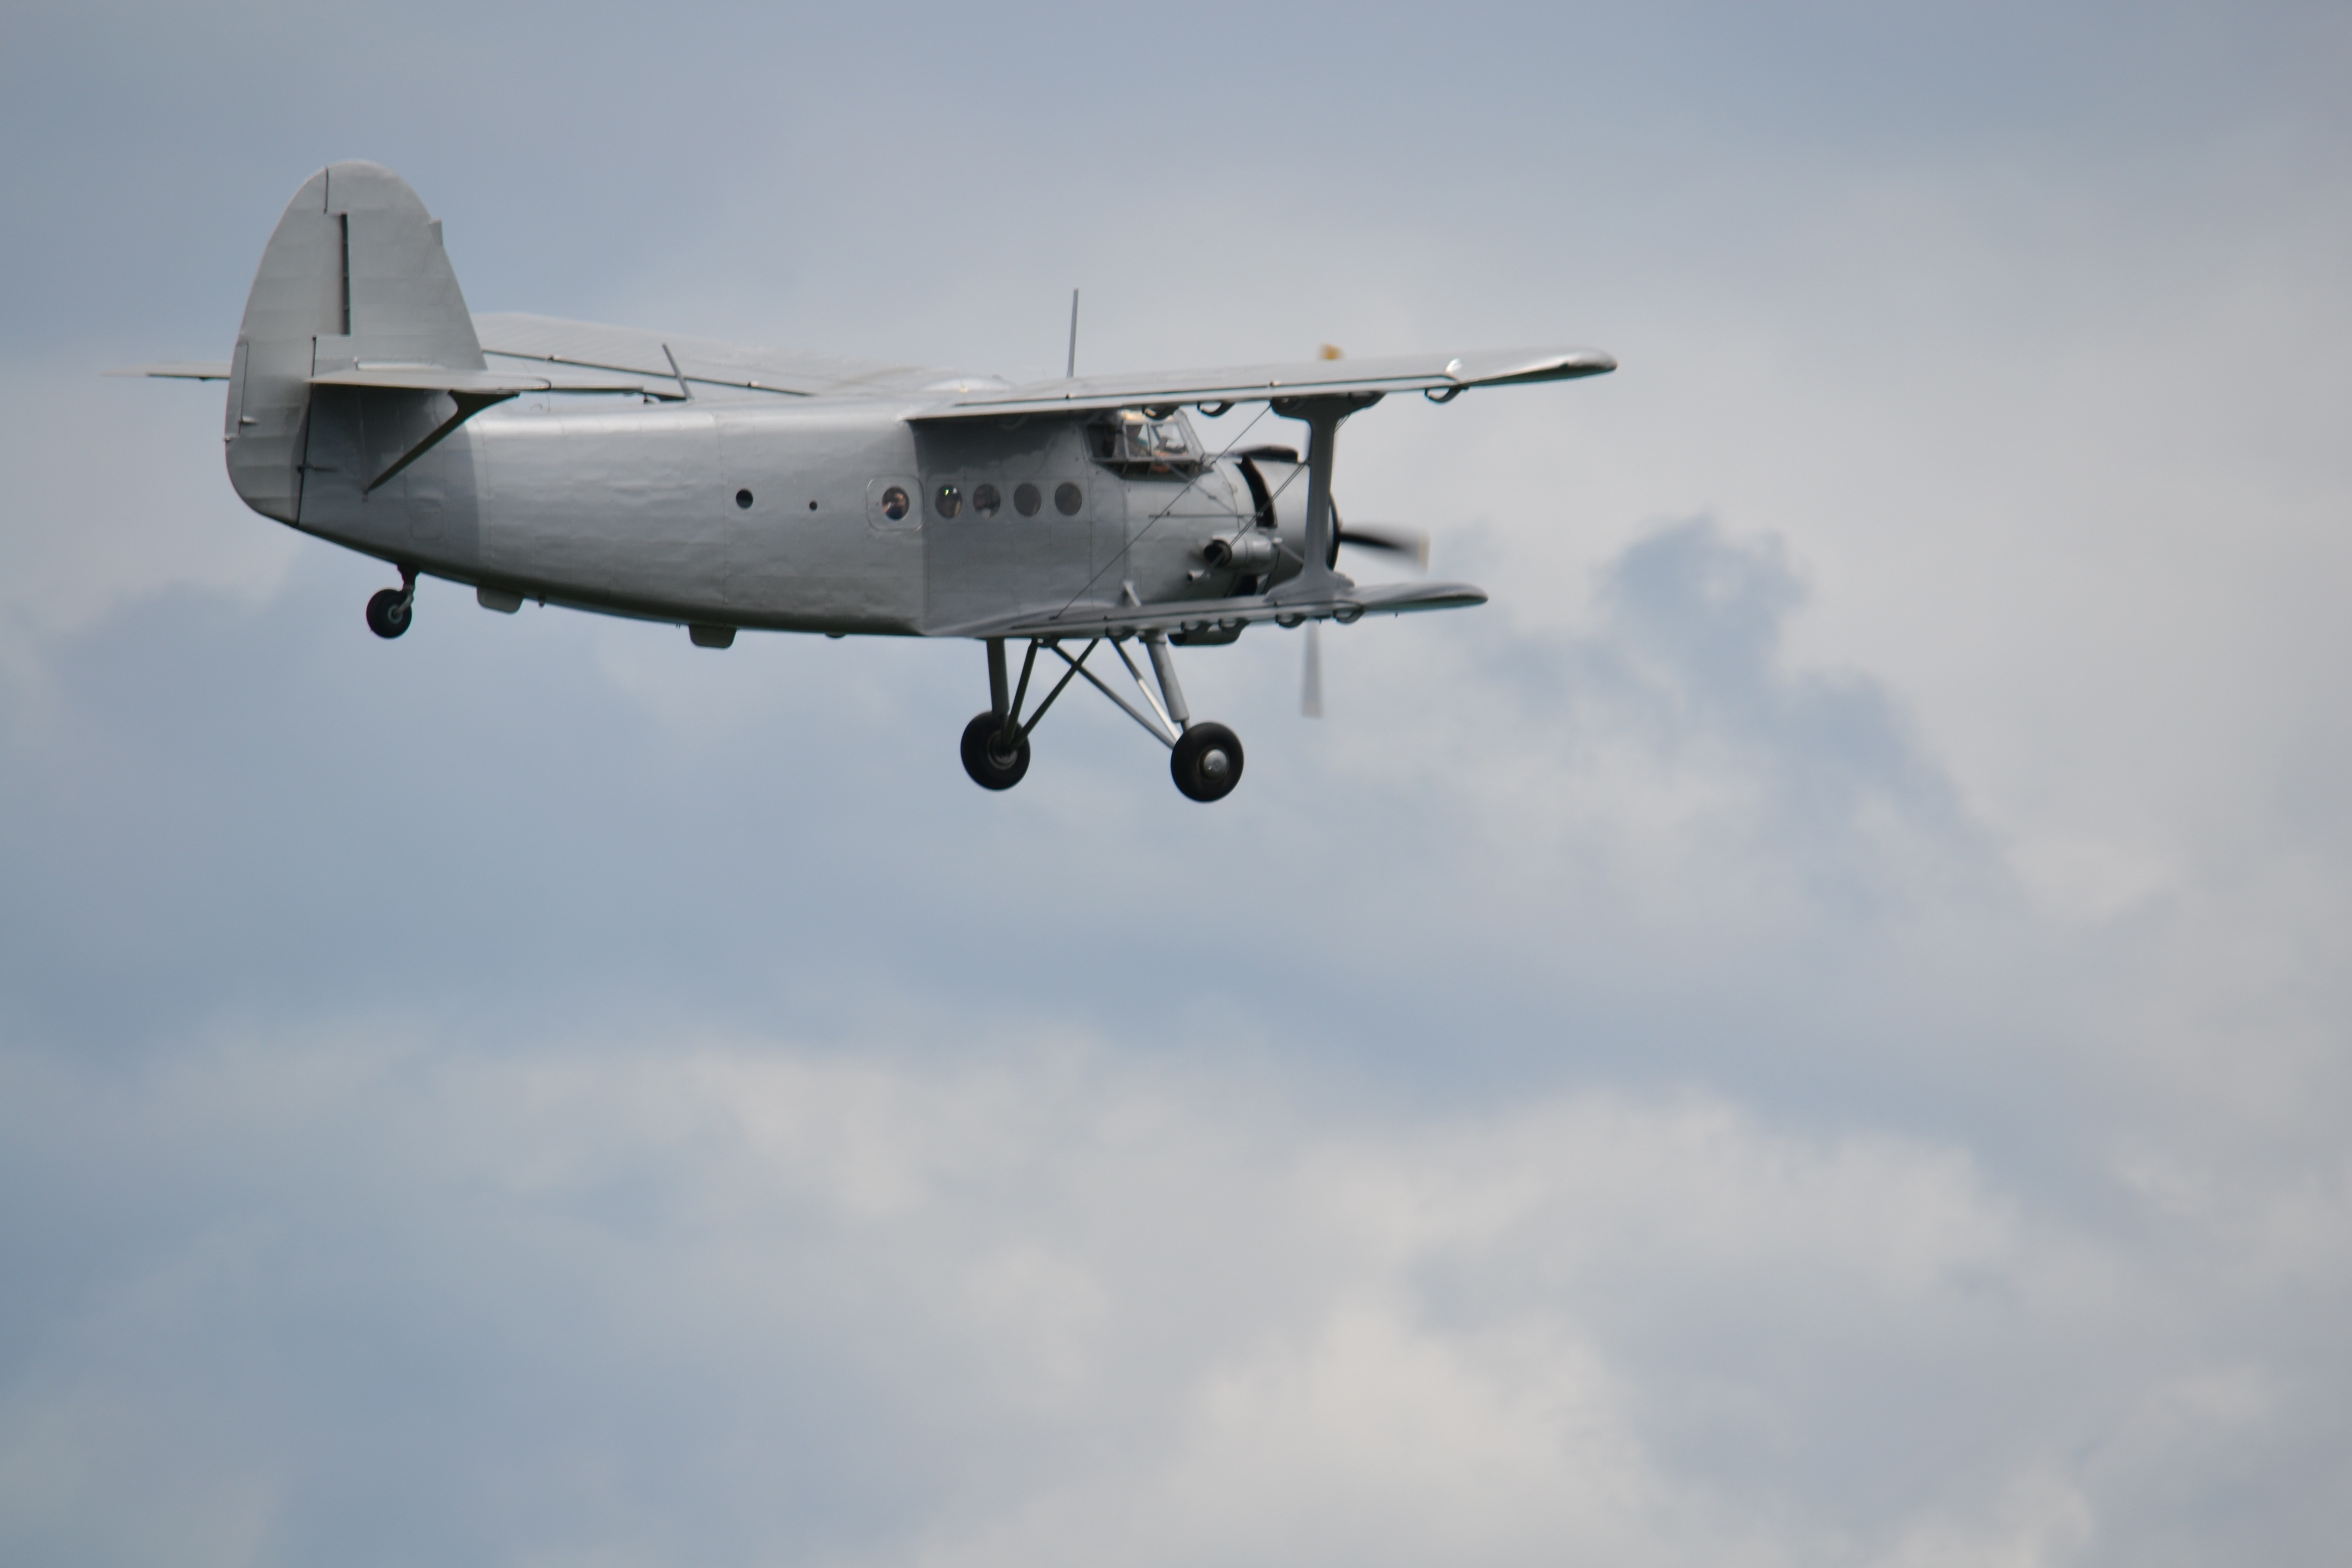
wing, airplane, aircraft, vehicle, airline, aviation, flight, airliner, oldtimer, biplane, flyer, antonov, propeller plane, double decker, light aircraft, air force, military aircraft, atmosphere of earth, aircraft engine, propeller driven aircraft, antonov an 2